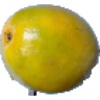
Label: maracuja